History of Oceania

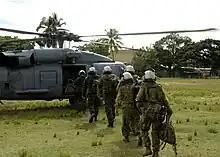
New Zealand and Australian military personnel boarding a Sea Hawk helicopter as part of the Regional Assistance Mission to Solomon Islands in 2007

Due to its low population, Oceania was a popular location for atmospheric and underground nuclear tests. Tests were conducted in various locations by the United Kingdom (Operation Grapple and Operation Antler), the United States (Bikini atoll and the Marshall Islands) and France (Moruroa), often with devastating consequences for the inhabitants.